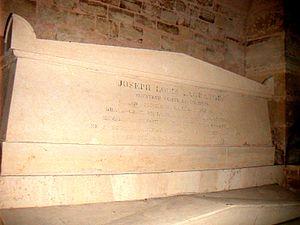
Joseph Louis de Lagrange, né à Turin en 1736 et mort à Paris en 1813, est un mathématicien, mécanicien et astronome sarde naturalisé français. À l'âge de trente ans, il quitte le Piémont et va séjourner à Berlin pendant vingt-et-un ans. Ensuite, il s'installe pour ses vingt-six dernières années à Paris où il prend la nationalité française en 1802.
La liste des personnes transférées au Panthéon, à Paris, présente les 78 personnalités panthéonisées à ce jour.